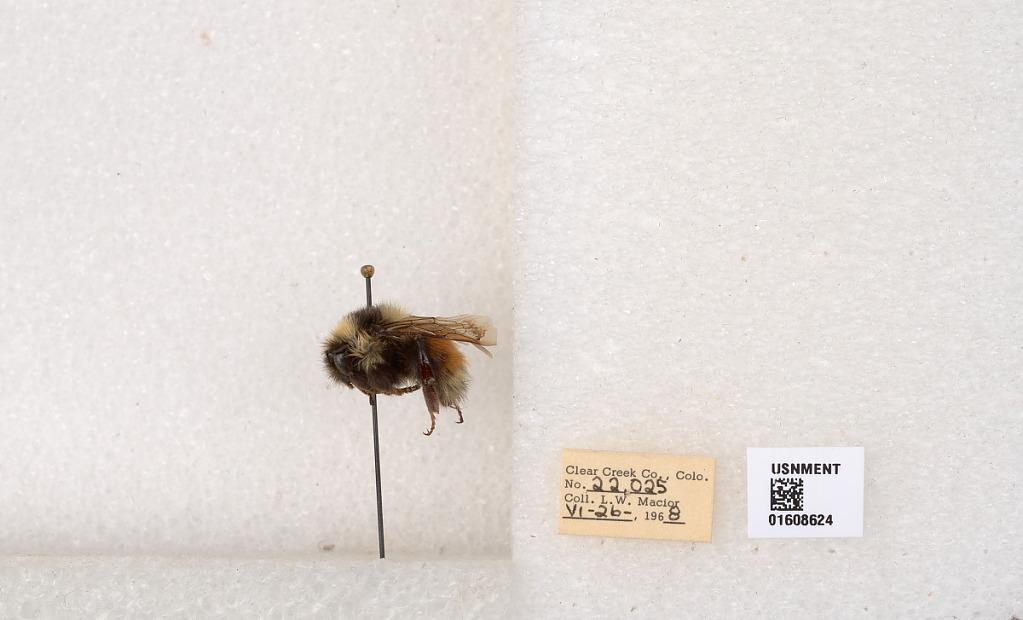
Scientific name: Bombus (Pyrobombus) sylvicola Kirby
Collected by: L. Macior
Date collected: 1968-6-26
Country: United States
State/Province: Colorado
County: Clear Creek
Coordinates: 39.6891, -105.644